Gendèr

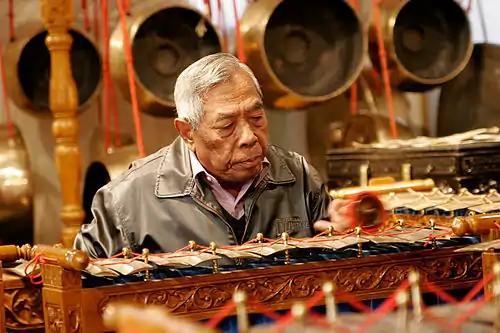
A man playing a gendèr

A gendèr is a type of metallophone used in Balinese and Javanese gamelan music. It consists of 10 to 14 tuned metal bars suspended over a tuned resonator of bamboo or metal, which are tapped with a mallet made of wooden disks (Bali) or a padded wooden disk (Java). Each key is a note of a different pitch, often extending a little more than two octaves. There are five notes per octave, so in the seven-note pélog scale, some pitches are left out according to the pathet. Most gamelans include three gendèr, one for sléndro, one for pelog pathet nem and lima, and one for pelog pathet barang.